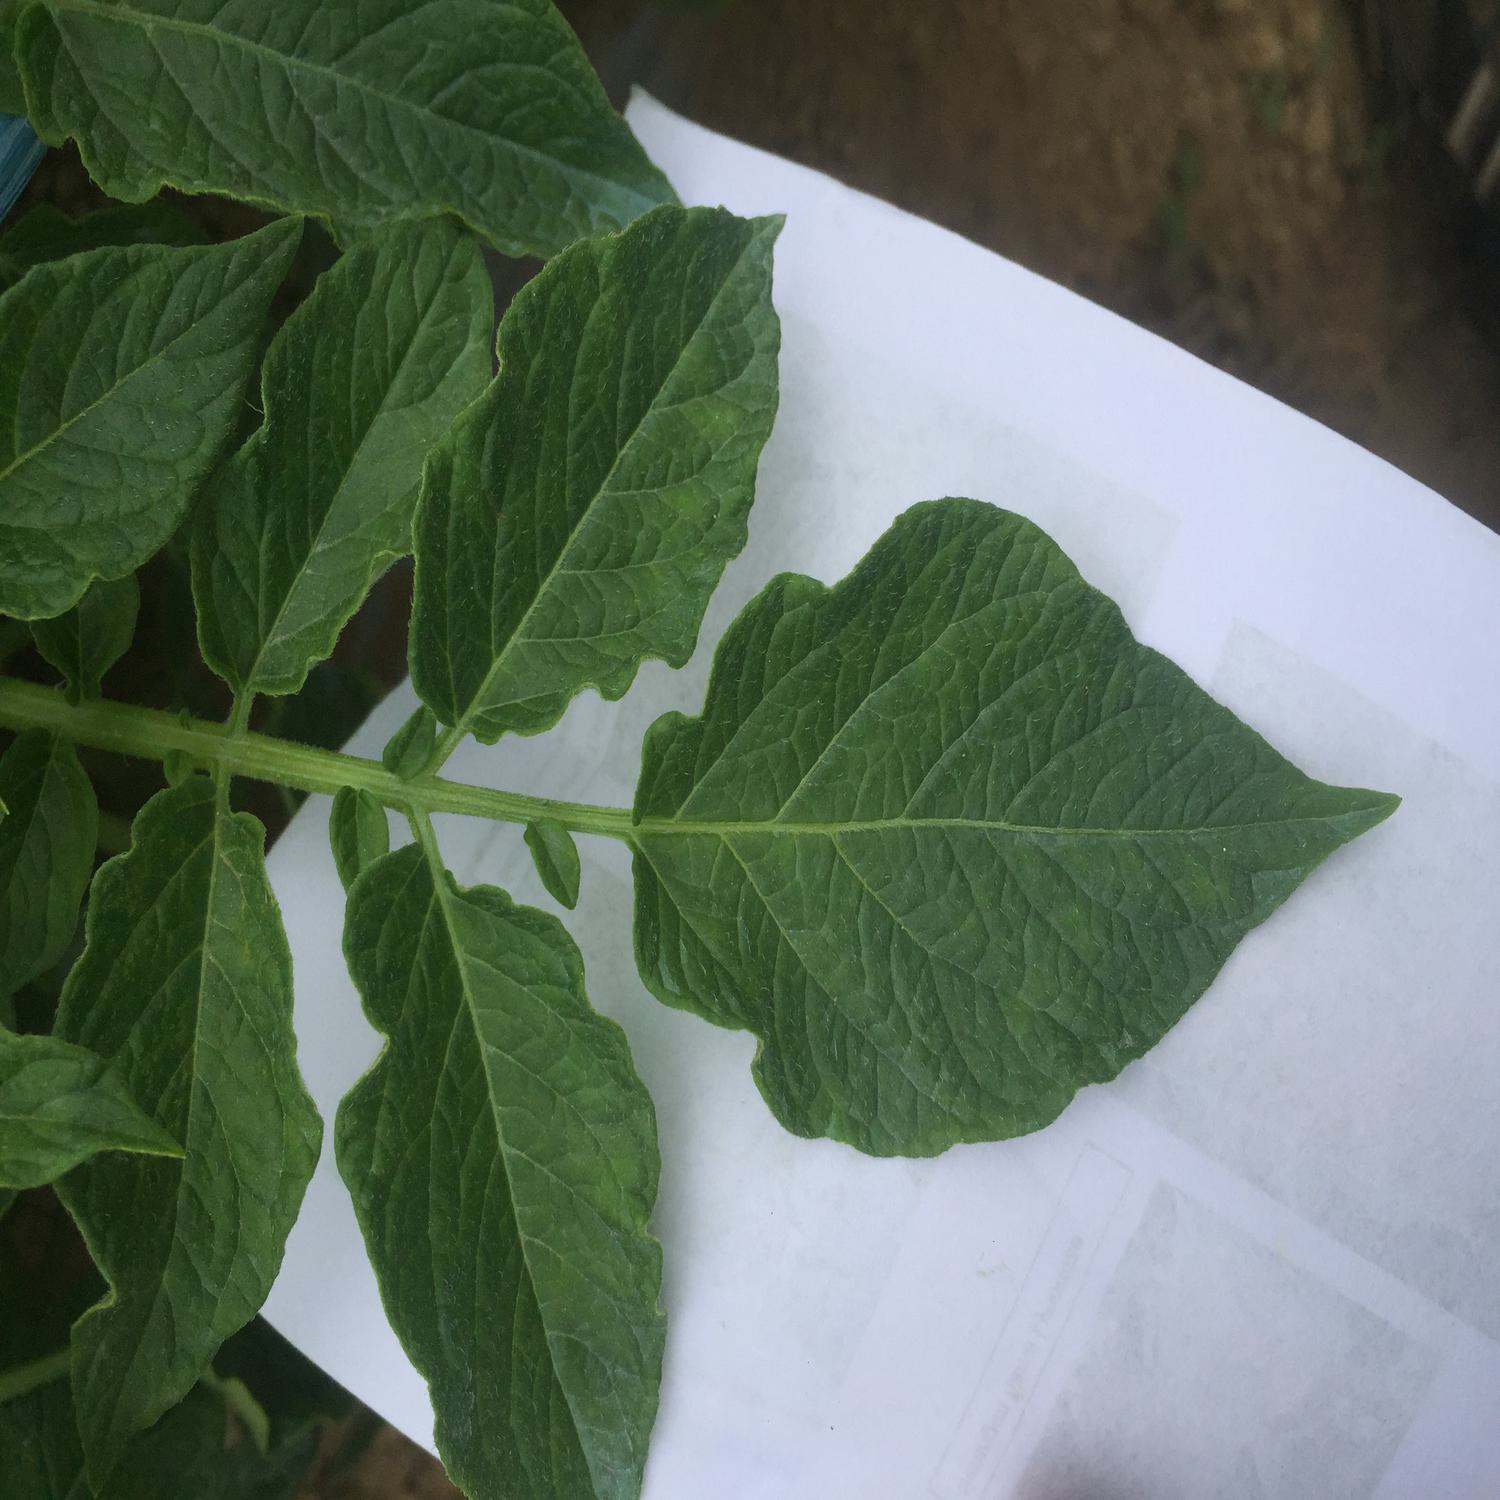
Label: Virus